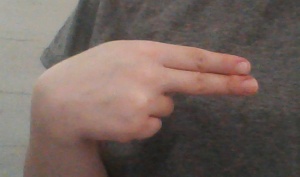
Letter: ain